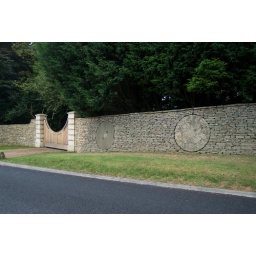
Stone fence near Bourton-on-the-Water. Note the stone grinding wheel within the fence